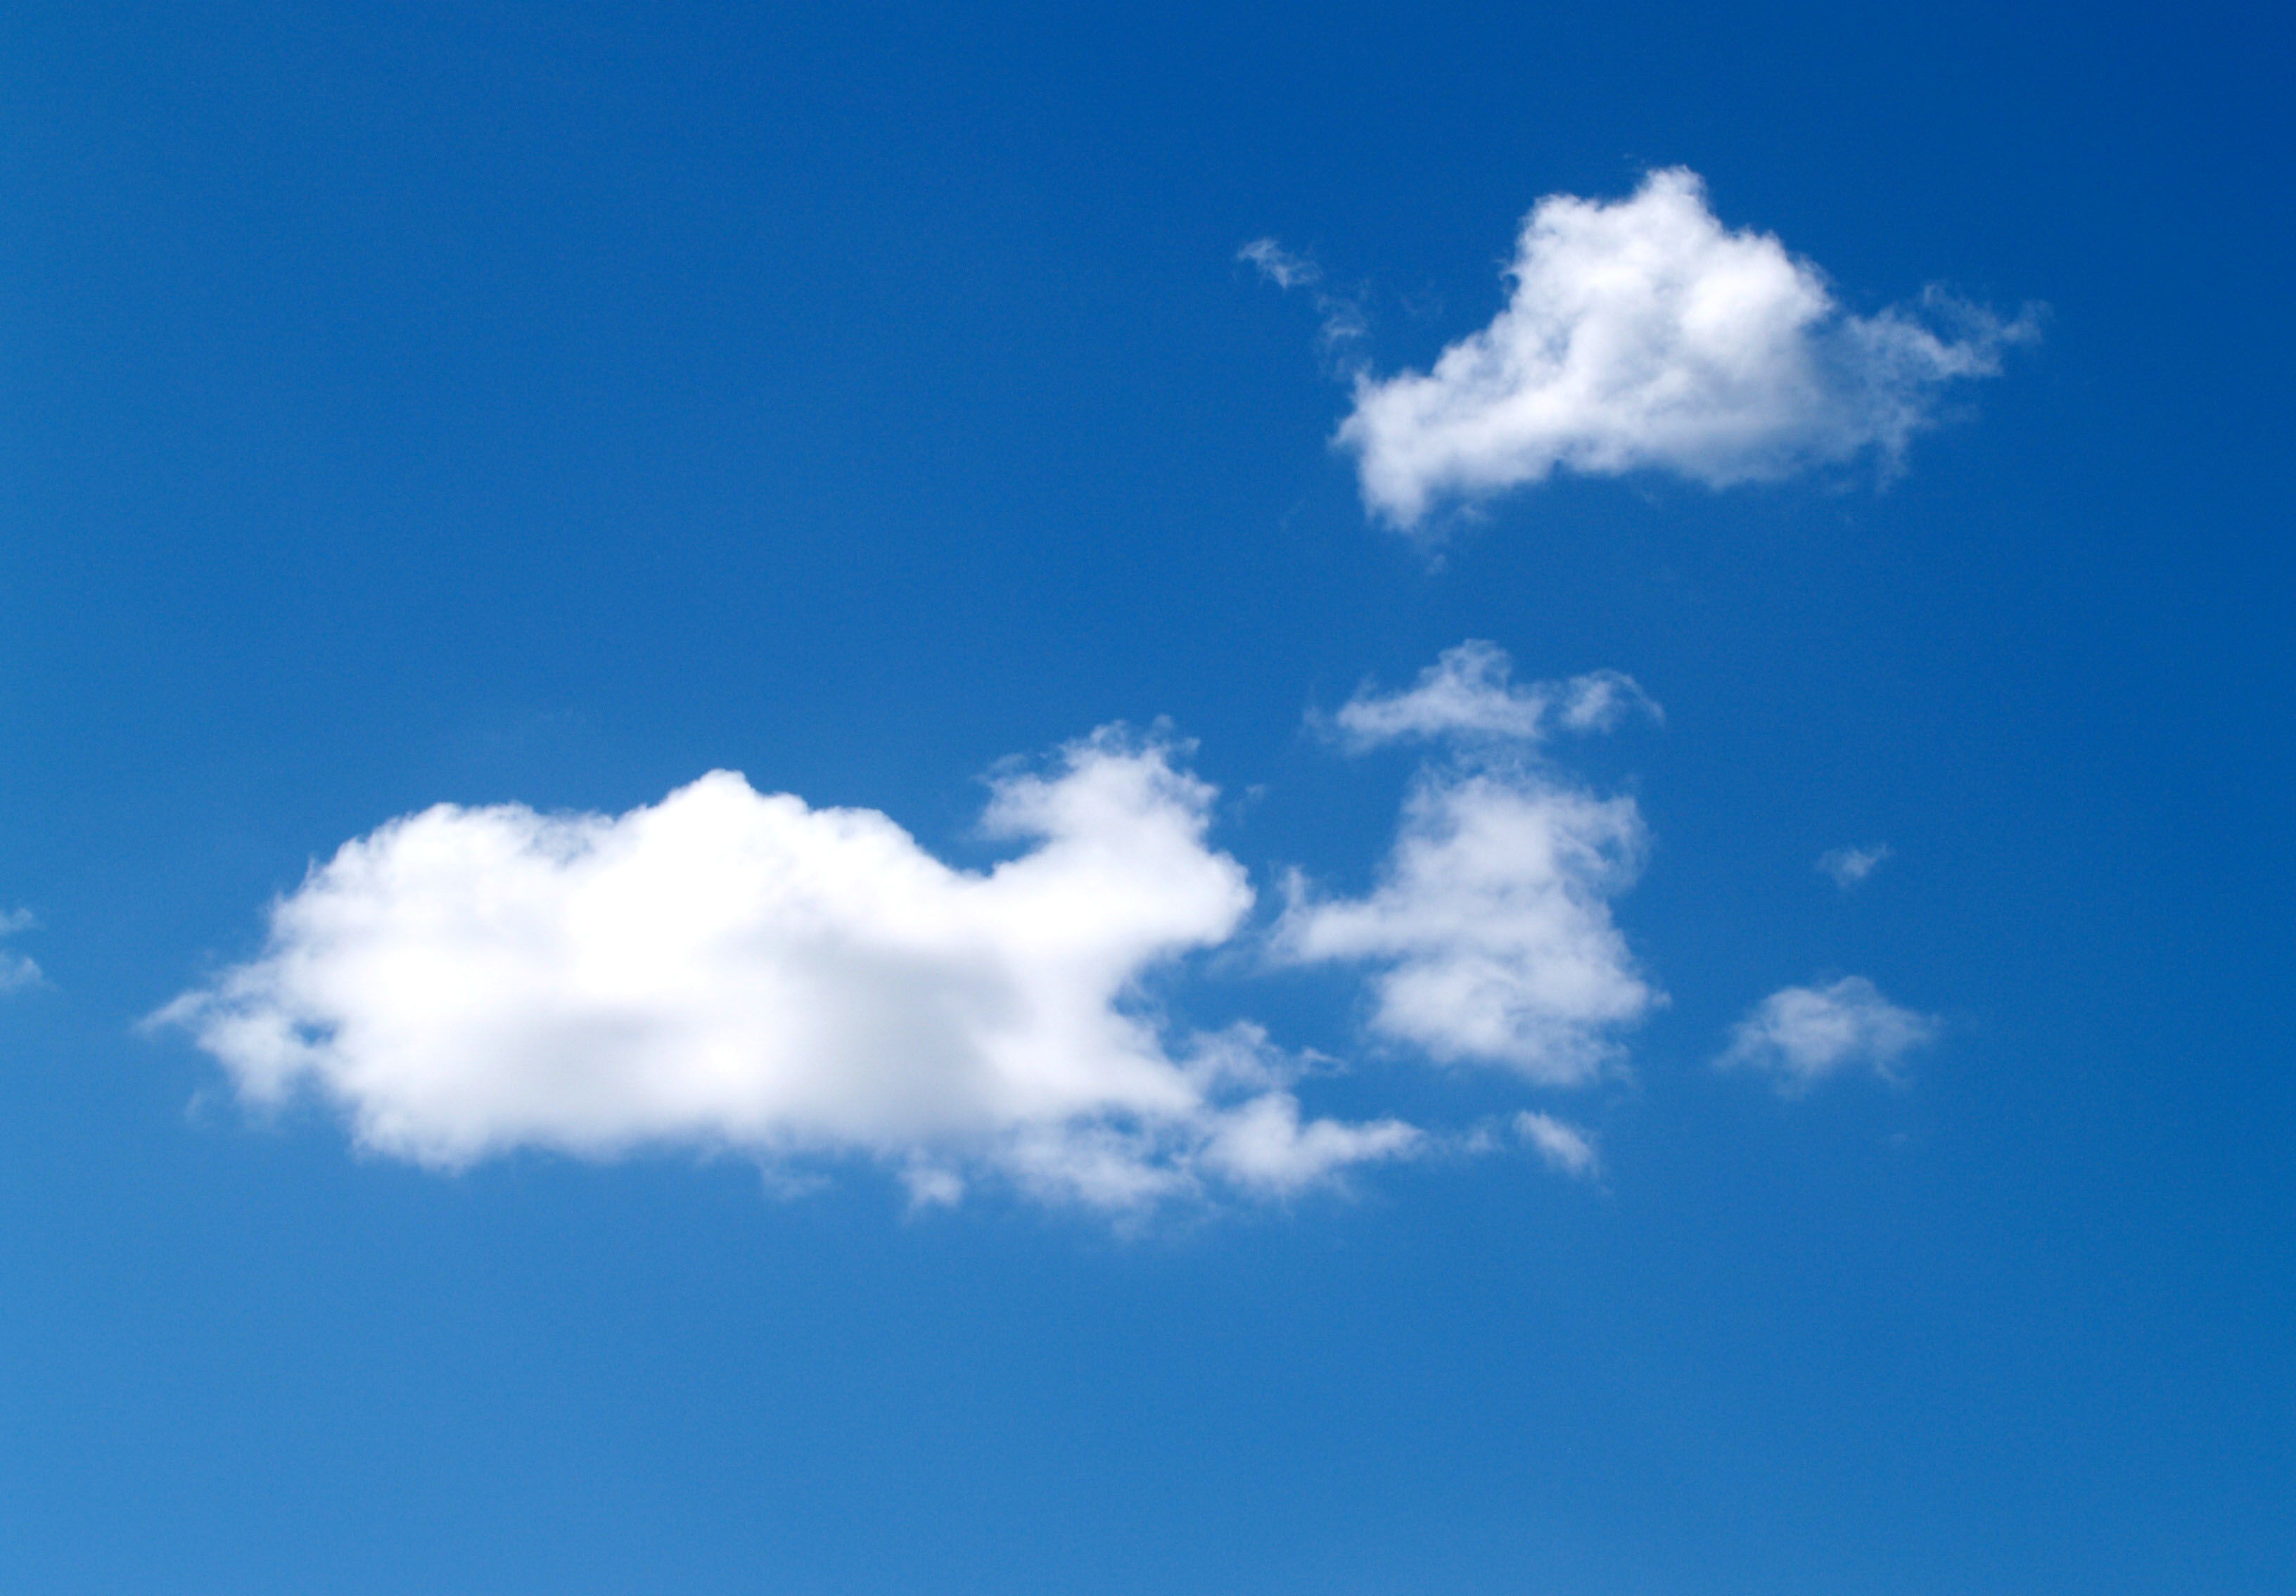
nature, outdoor, horizon, light, abstract, cloud, sky, white, sunlight, cloudy, air, atmosphere, summer, daytime, environment, pattern, spring, high, fluffy, heaven, scenic, color, natural, weather, cumulus, blue, cloudscape, blue sky, sunny, clouds, background, design, daylight, bright, wallpaper, beauty, beautiful, day, backdrop, sky clouds, white clouds, meteorological phenomenon, sky background, atmosphere of earth